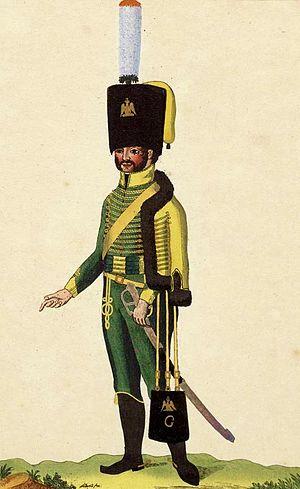
Guide du maréchal Mortier, 1807-1812.
Les guides de Mortier sont une unité de cavalerie française du Consulat et de l'Empire, créée à l'initiative du général Édouard Mortier en 1803 et dissoute en 1812.